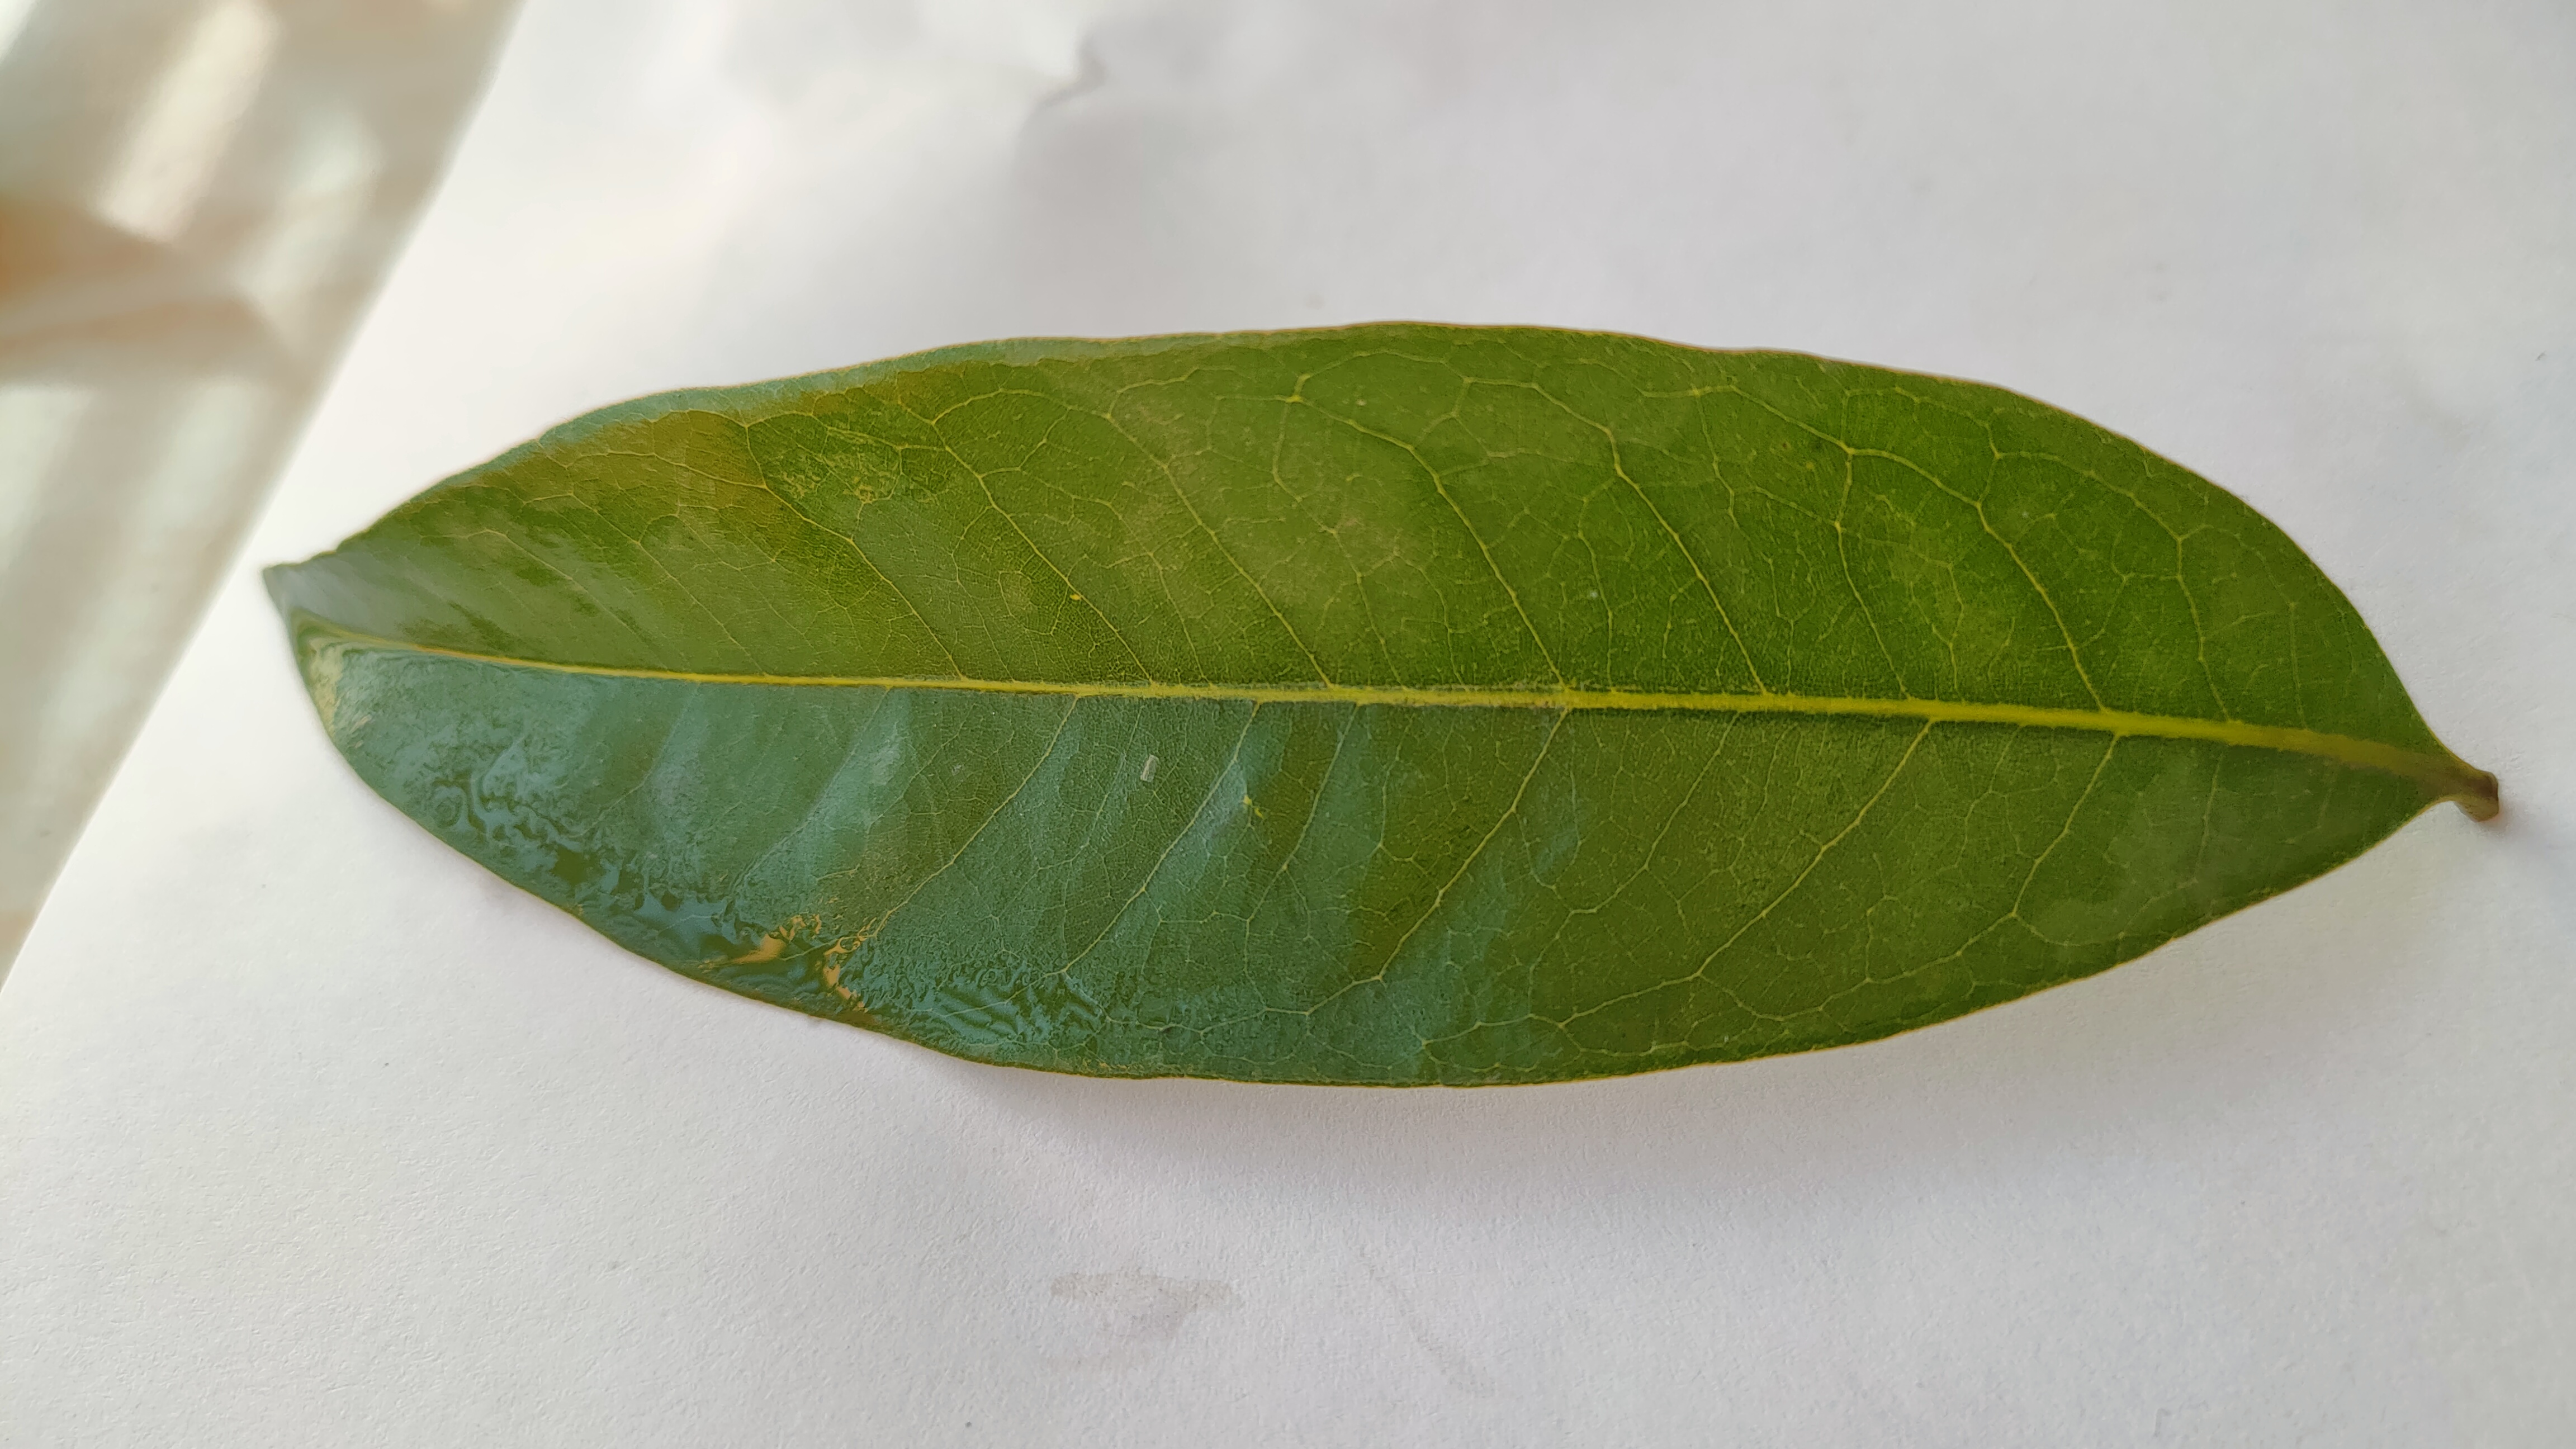
Leaf variety: Lychee